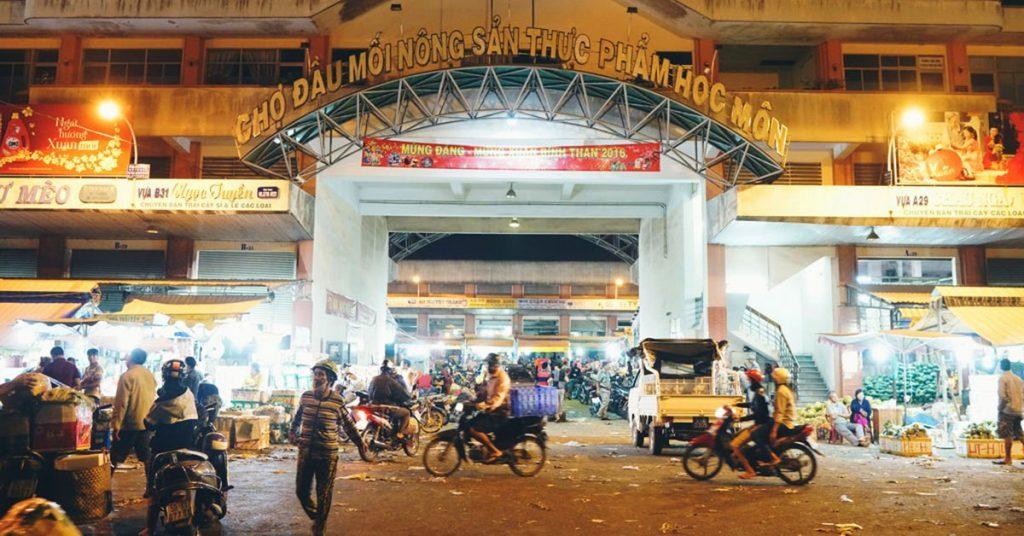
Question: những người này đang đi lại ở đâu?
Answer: ở trước chợ đầu mối nông sản hóc môn